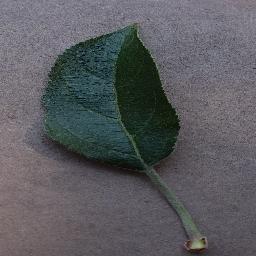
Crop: apple
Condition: healthy